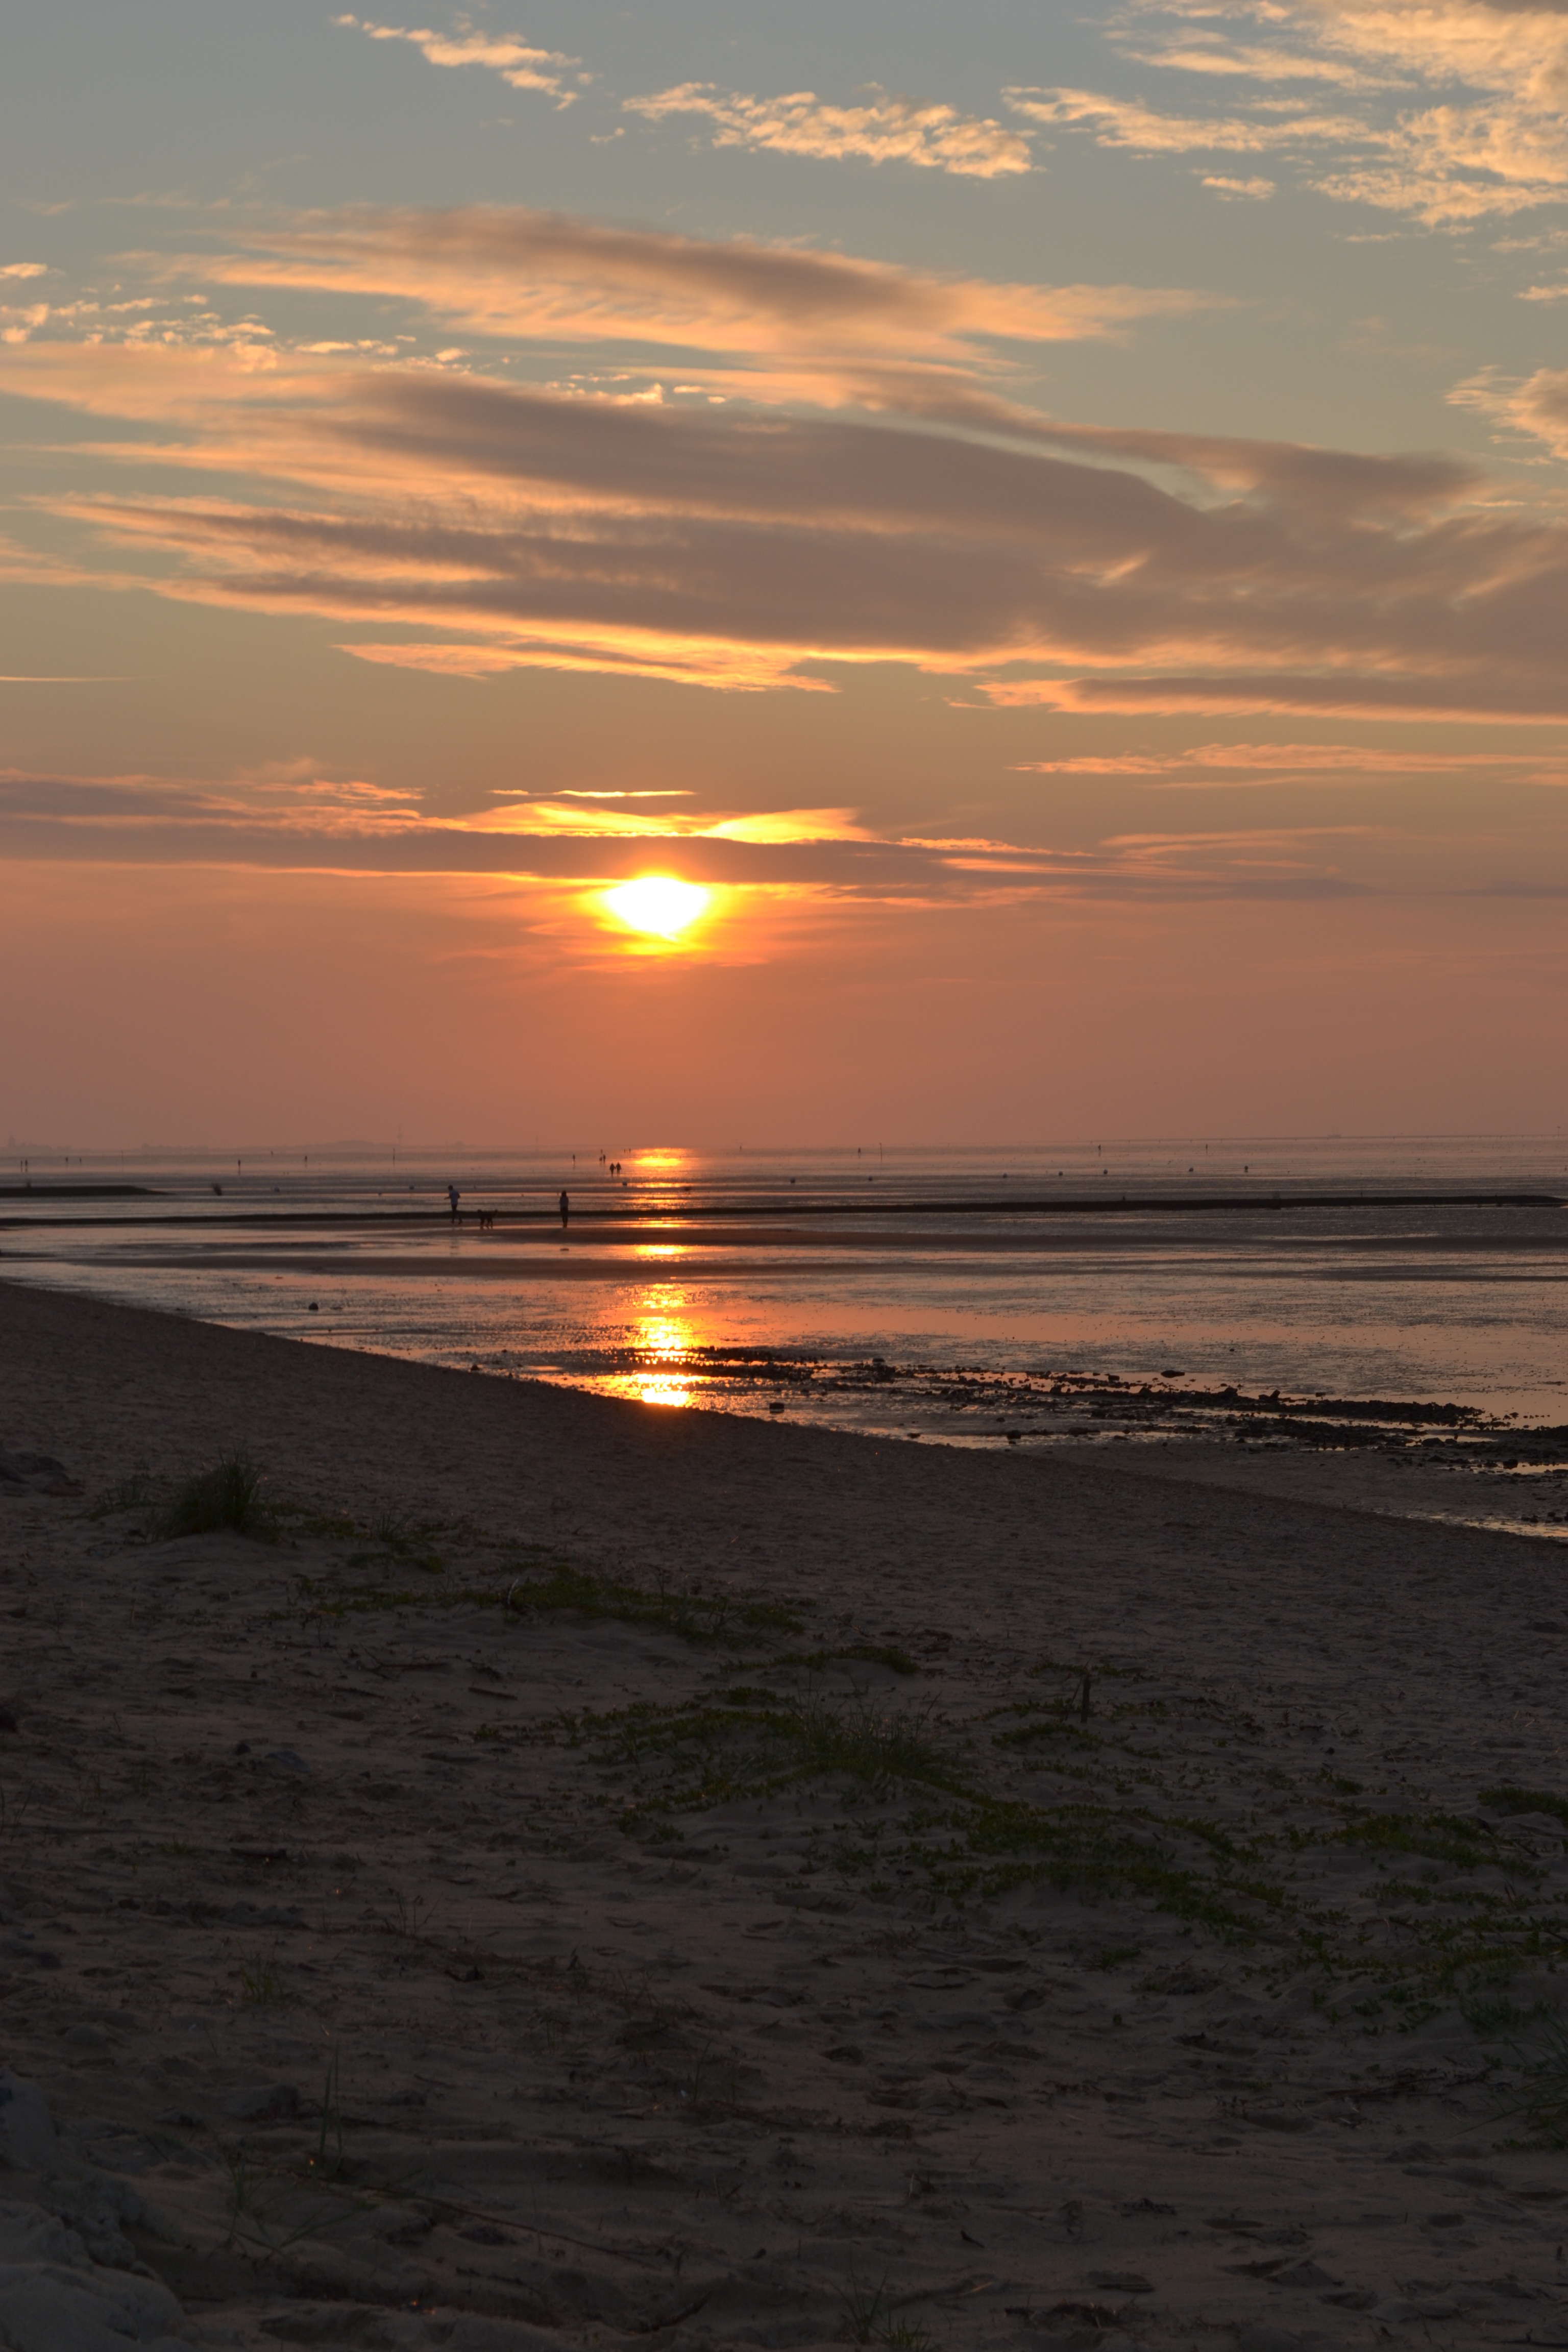
beach, sea, coast, sand, ocean, horizon, cloud, sun, sunrise, sunset, sunlight, morning, shore, wave, dawn, dusk, evening, bay, body of water, afterglow, evening sky, wadden sea, watts, wind wave